Turn restriction routing

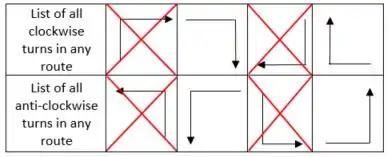

A turn restriction routing can be obtained by prohibiting at least one of the four possible clockwise turns and at least one of the four possible anti-clockwise turns in the routing algorithm. This means there are at least 16 (4x4) possible turn restriction routing techniques as you have 4 clockwise turns and 4 anti-clockwise turns to choose from. Some of these techniques have been listed below.